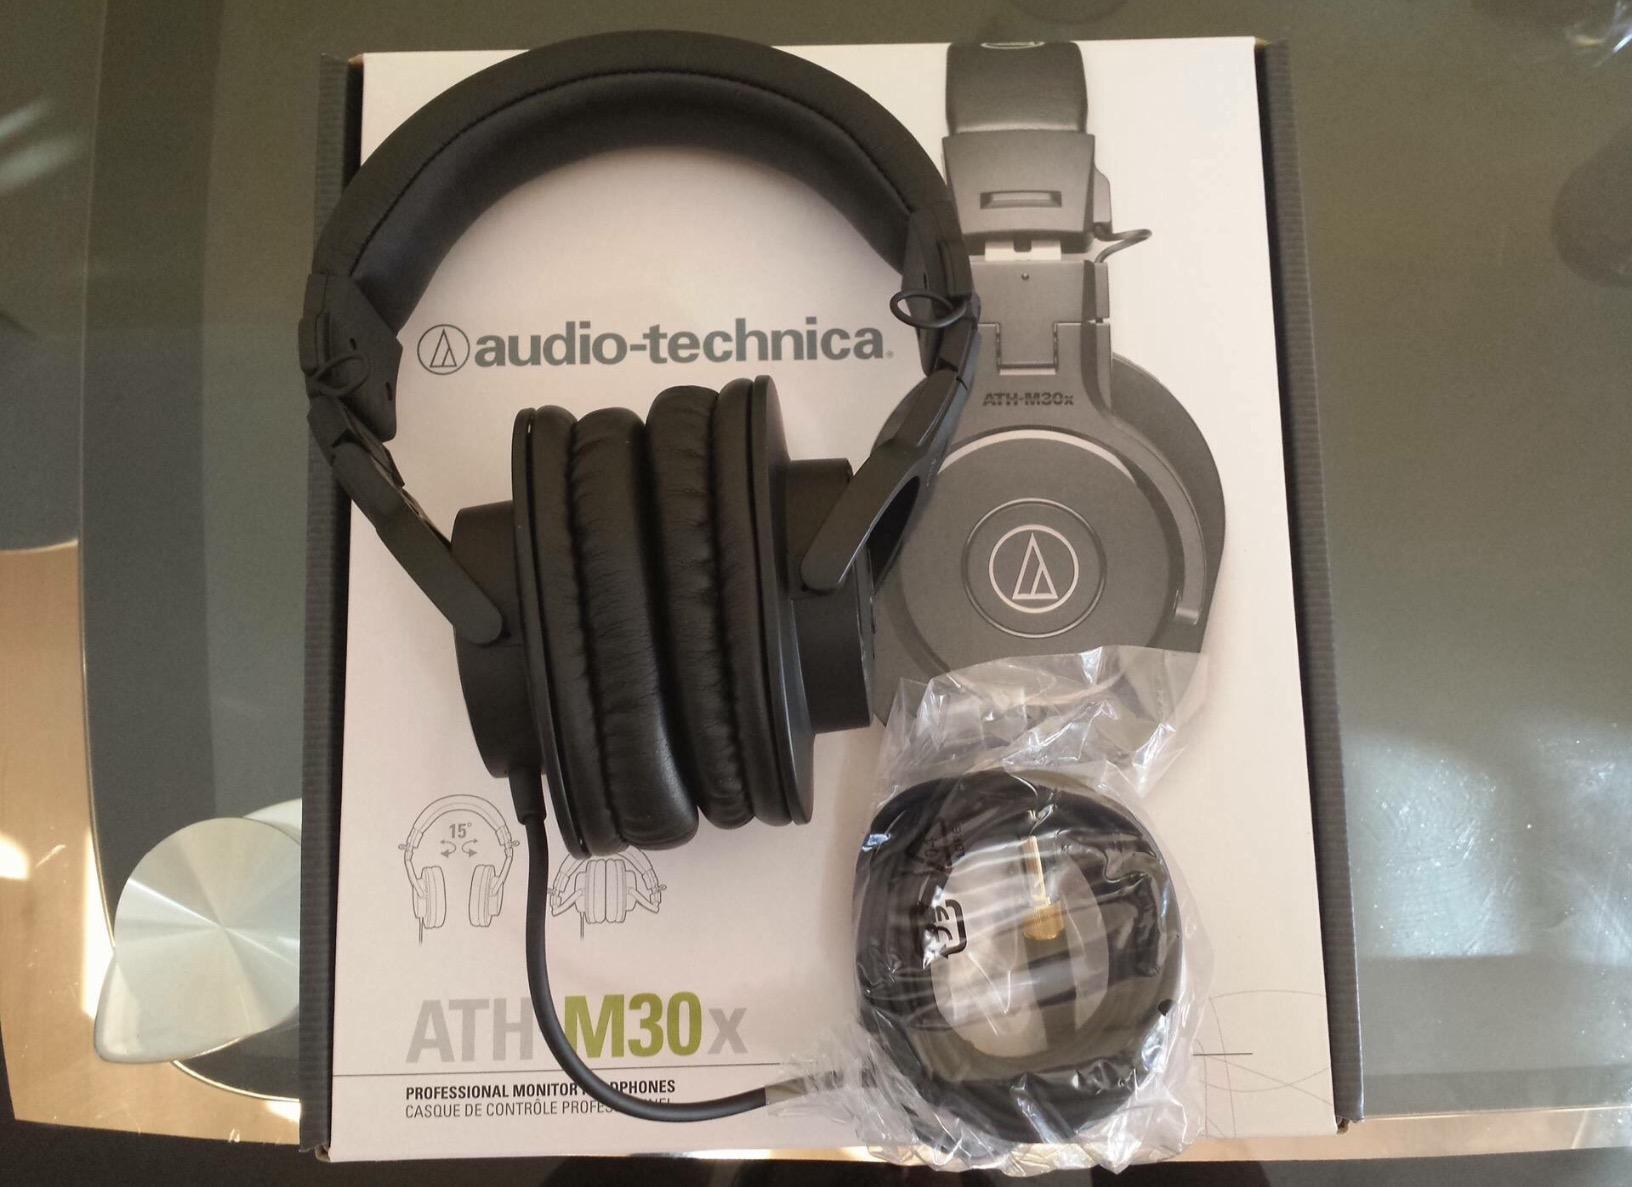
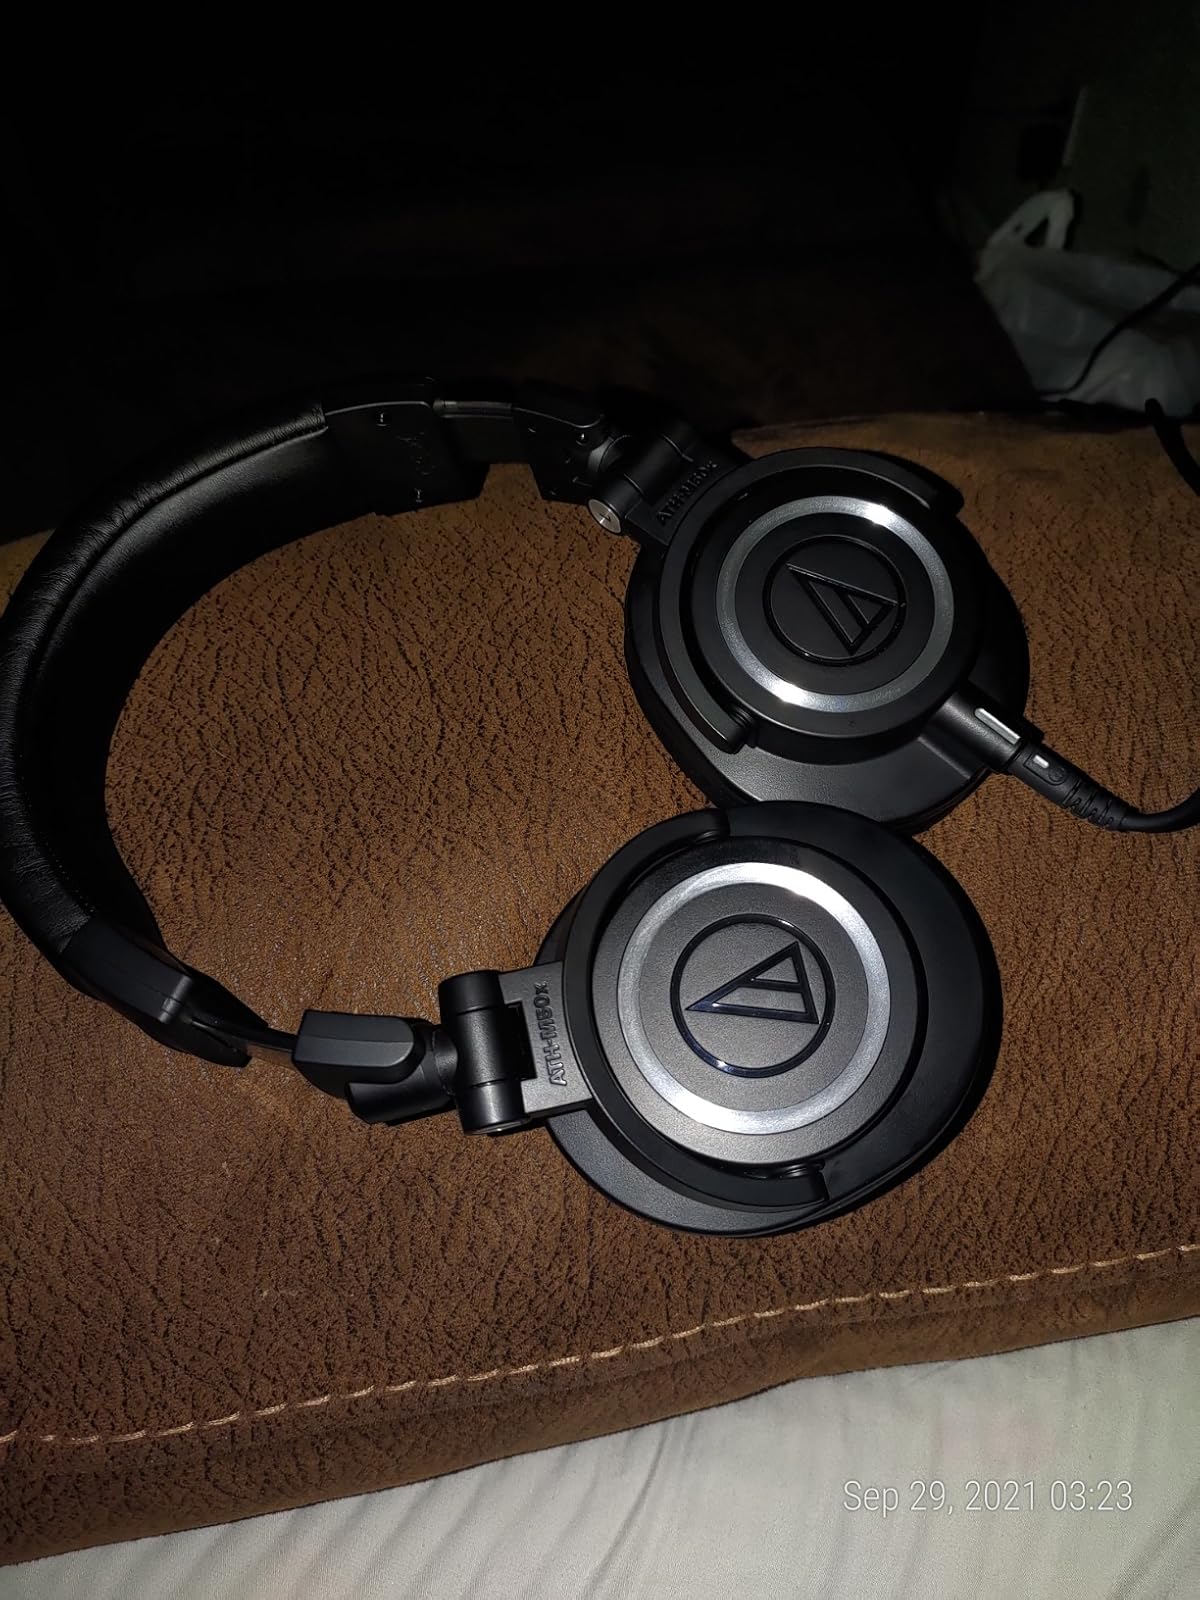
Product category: headphones
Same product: no